39th meridian west from Washington

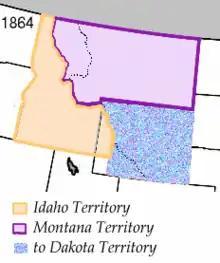
The partition of the Idaho Territory which made the meridian a boundary

The 39th meridian west from Washington is an archaic meridian based on the Washington meridian. The meridian is currently used as a boundary for two states.